Emil Magnusson

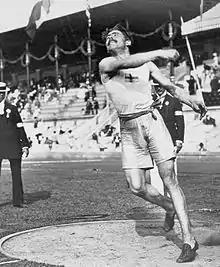
Emil Magnusson at the 1912 Olympics

Emil Magnusson (23 November 1887 – 26 July 1933) was a Swedish athlete who won a bronze medal at the 1912 Olympics in the two-handed discus throw. In this event, the final result was a sum of best attempts with a right hand and with a left hand. He finished eighth in the traditional discus throw competition.